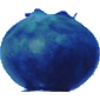
Label: Huckleberry 1